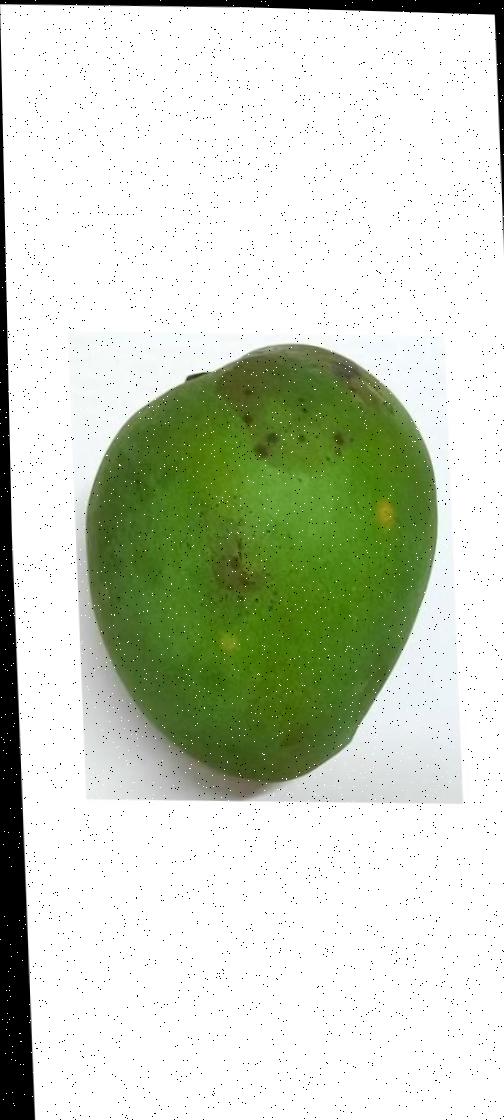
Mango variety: Harivanga